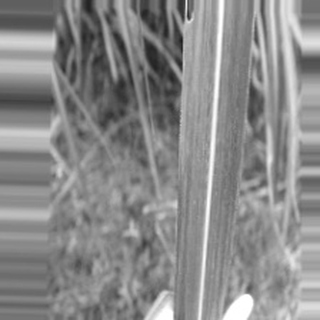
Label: sugarcane_bacterial_blight